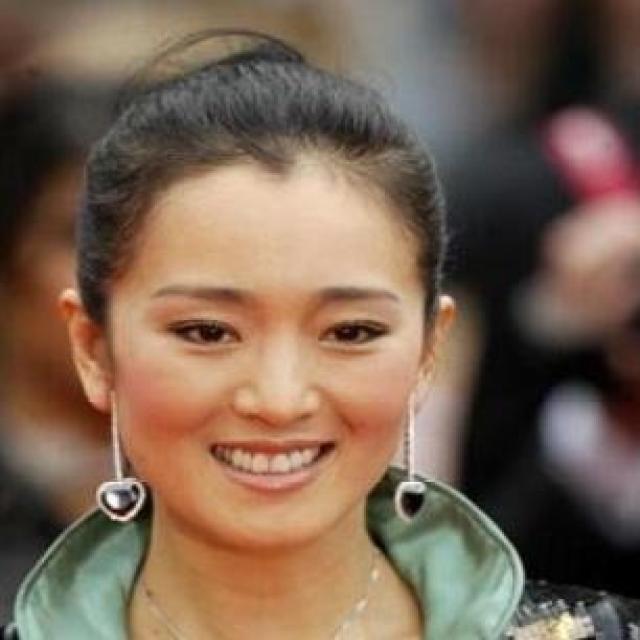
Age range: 21-44